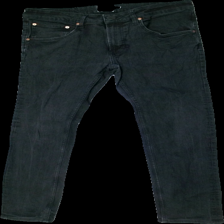
View: front
Type: Jeans
Category: Ladies
Brand: Lager 157
Colors: Black
Material: Unknown, no match
Cut: Tight
Size: L
Season: All
Price range: <50
Recommended usage: Export